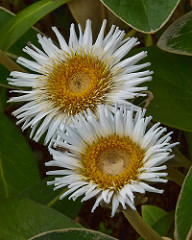
Flower: daisy